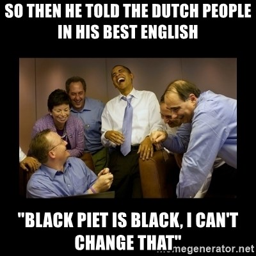
55566237 so then he told the dutch people in his best \